Second voyage of James Cook

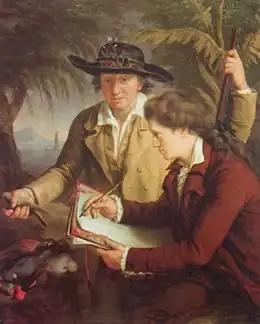
Johann Reinhold Forster and his son, Georg, by John Francis Rigaud.

After calling at Tonga in the Friendly Islands the ships returned to New Zealand but were separated by a storm on 22 October. This time the rendezvous at Queen Charlotte Sound was missed – "Resolution" departed on 26 November, four days before "Adventure" arrived. Cook had left a message buried in the sand setting out his plan to explore the South Pacific and return to New Zealand. Furneaux decided to return home and buried a reply to that effect. In New Zealand Furneaux lost some of his men during an encounter with Māori, and eventually sailed back to Britain, setting out for home on 22 December 1773 via Cape Horn, arriving in England on 14 July 1774.